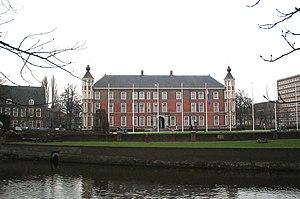
L'académie militaire de Bréda, ou Académie royale militaire, en néerlandais Koninklijke Militaire Academie est une acdémie militaire fondée le 24 novembre 1828 destinée à former les officiers de l'armée de l'armée néerlandaise.
Bréda est une ville et commune néerlandaise, située dans le sud des Pays-Bas, dans la province du Brabant-Septentrional. Située la confluence de l'Aa et de la Mark, la première trace écrite de la ville date de 1125. Au 1ᵉʳ janvier 2019, la commune de Bréda compte 183 873 habitants, ce qui en fait la neuvième des Pays-Bas en nombre d'habitants, ainsi que la troisième au niveau provincial, après Eindhoven et Tilbourg.